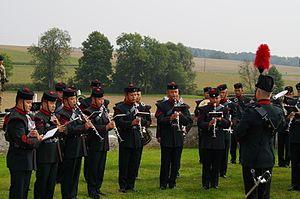
Brigade of Gurkhas est le nom collectif qui désigne toutes les unités de l'armée britannique composées de soldats népalais Gurkha. La brigade, forte de 3 640 personnes, tire son héritage des unités Gurkha qui avaient servi dans l'armée indienne britannique avant l'indépendance de l'Inde et avant celle de la Compagnie des Indes. La brigade comprend des unités d'infanterie, de génie, de transmissions, de logistique et d'instruction et de soutien. Ils sont connus pour leur kukris, un couteau lourd distinctif à lame incurvée, et ont la réputation d'être des soldats féroces et courageux.
La fanfare de la brigade de Gurkhas est une fanfare britannique basée à Shorncliffe. Il soutient la Brigade de Gurkhas de l'armée britannique au cours de ses cérémonies et représente la brigade en se produisant lors d'événements musicaux. Il s'agit d'une unité directement rattachée au Corps of Army Music, qui supervise la promotion de la musique militaire britannique. Il s'agit de l'une des deux fanfares de 35 membres du CAMUS. Le groupe a beaucoup voyagé depuis sa création, récemment en Australie, Brunei, Canada, France, Allemagne, Népal, Belgique. Aujourd'hui, les musiciens sont recrutés à la fin de leur formation militaire de base, l'enseignement musical commençant d'abord sous la direction du directeur de la musique puis sous la supervision de l'École royale militaire de musique.